(You Drive Me) Crazy

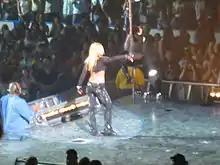
Image of a blond female performer. She is turning her back to the camera, near the end of the stage. She is wearing black pants and a black top with long sleeves, showing her midriff. In front of her, a female dancer is climbing into a pole. A crowd of people clapping, screaming and taking pictures stands can be seen in the audience.

"(You Drive Me) Crazy" was a commercial success. The song peaked at number two on the European Hot 100 Singles, being held off the top spot by R. Kelly's "If I Could Turn Back the Hands of Time". In the United Kingdom, it was Spears' third consecutive single to reach a top five position. The track debuted and peaked at number five on the chart issue dated October 2, 1999, and stayed on the chart for a total of eleven weeks. It was eventually certified gold by the British Phonographic Industry (BPI), for sales and streams of over 400,000 units. According to the Official Charts Company, "(You Drive Me) Crazy" is Spears' seventh best-selling single in the United Kingdom, with sales over 275,000 physical units. The song peaked at number two in France and number four in Germany, being certified gold in both countries for shipping over 250,000 units. It also peaked at number one in Belgium (Wallonia), finishing the year of 1999 as the 17th best-selling single. "(You Drive Me) Crazy" was also able to peak inside the top five in Belgium (Flanders), Finland, Ireland, Netherlands, Norway, Sweden, and Switzerland, while reaching top ten positions in Denmark and Italy. Later in 2012, the song managed to peak at number 65 in Czech Republic due to high airplay.